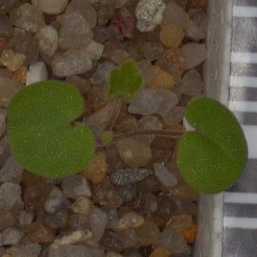
Label: smallflowered_cranesbill